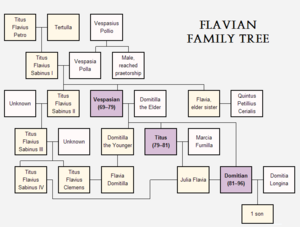
Les Flaviens sont une dynastie d'empereurs romains issus de la gens Flavii, qui ont régné de 69 à 96 sur l'Empire romain : Vespasien, Titus et Domitien.